History of Cape Verde

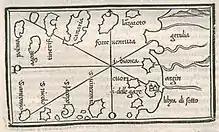
The Canary Islands and Cape Verde in the 1534 "Isolario" by Benedetto Bordone

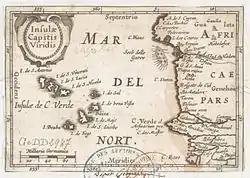
"Insulae Capitis Viridis" (1598), showing Cape Verde

The first islands formed, around 40–50 million years ago, were present-day Sal and its eastern neighbors. The western islands were formed later, including São Nicolau (as early as 11.8 million years ago), São Vicente (nine million years ago), present-day Santiago and Fogo (four million years ago), and Brava (two to three million years ago). Millions of years after the seamounts rose above the Atlantic, the first lizards, insects and plants came to the archipelago, possibly on ocean currents from the African mainland when the ocean's salinity was lower.